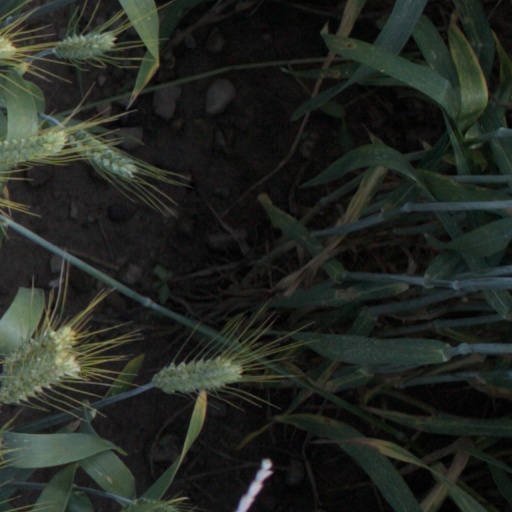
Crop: wheat